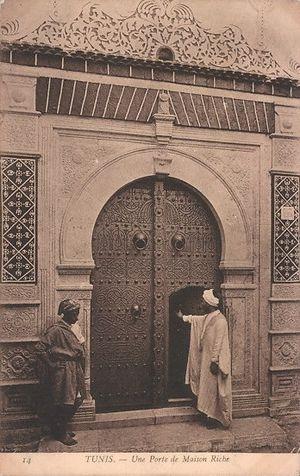
Carte postale montrant la porte du Dar Balma
Les palais de Tunis sont pour beaucoup considérés comme des monuments historiques.
Le Dar Balma est une demeure de la médina de Tunis.